Calutron

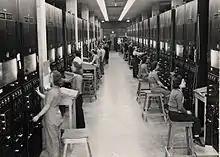
Control panels and operators for calutrons at the Oak Ridge Y-12 Plant. The operators, mostly women, worked in shifts covering 24 hours a day.

The experiments with the 184-inch magnet led to the construction of a prototype calutron called the XA. It contained a rectangular, three-coil magnet with a horizontal field in which the calutron tanks could stand side by side, with four vacuum tanks, each with a double source. At the 25 June 1942 meeting of the S-1 Executive Committee, which had superseded the S-1 Uranium Committee on 19 June, there was a proposal to build the electromagnetic plant at Oak Ridge, where the other Manhattan Project uranium separation facilities would be located, for reasons of economy and security. Lawrence lodged an objection due to his desire to have the electromagnetic separation plant located much nearer to Berkeley. The Shasta Dam area in California remained under consideration for the electromagnetic plant until September 1942, by which time Lawrence had dropped his objection. The 25 June meeting also designated Stone & Webster as the primary contractor for the design and engineering.